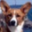
Label: dog